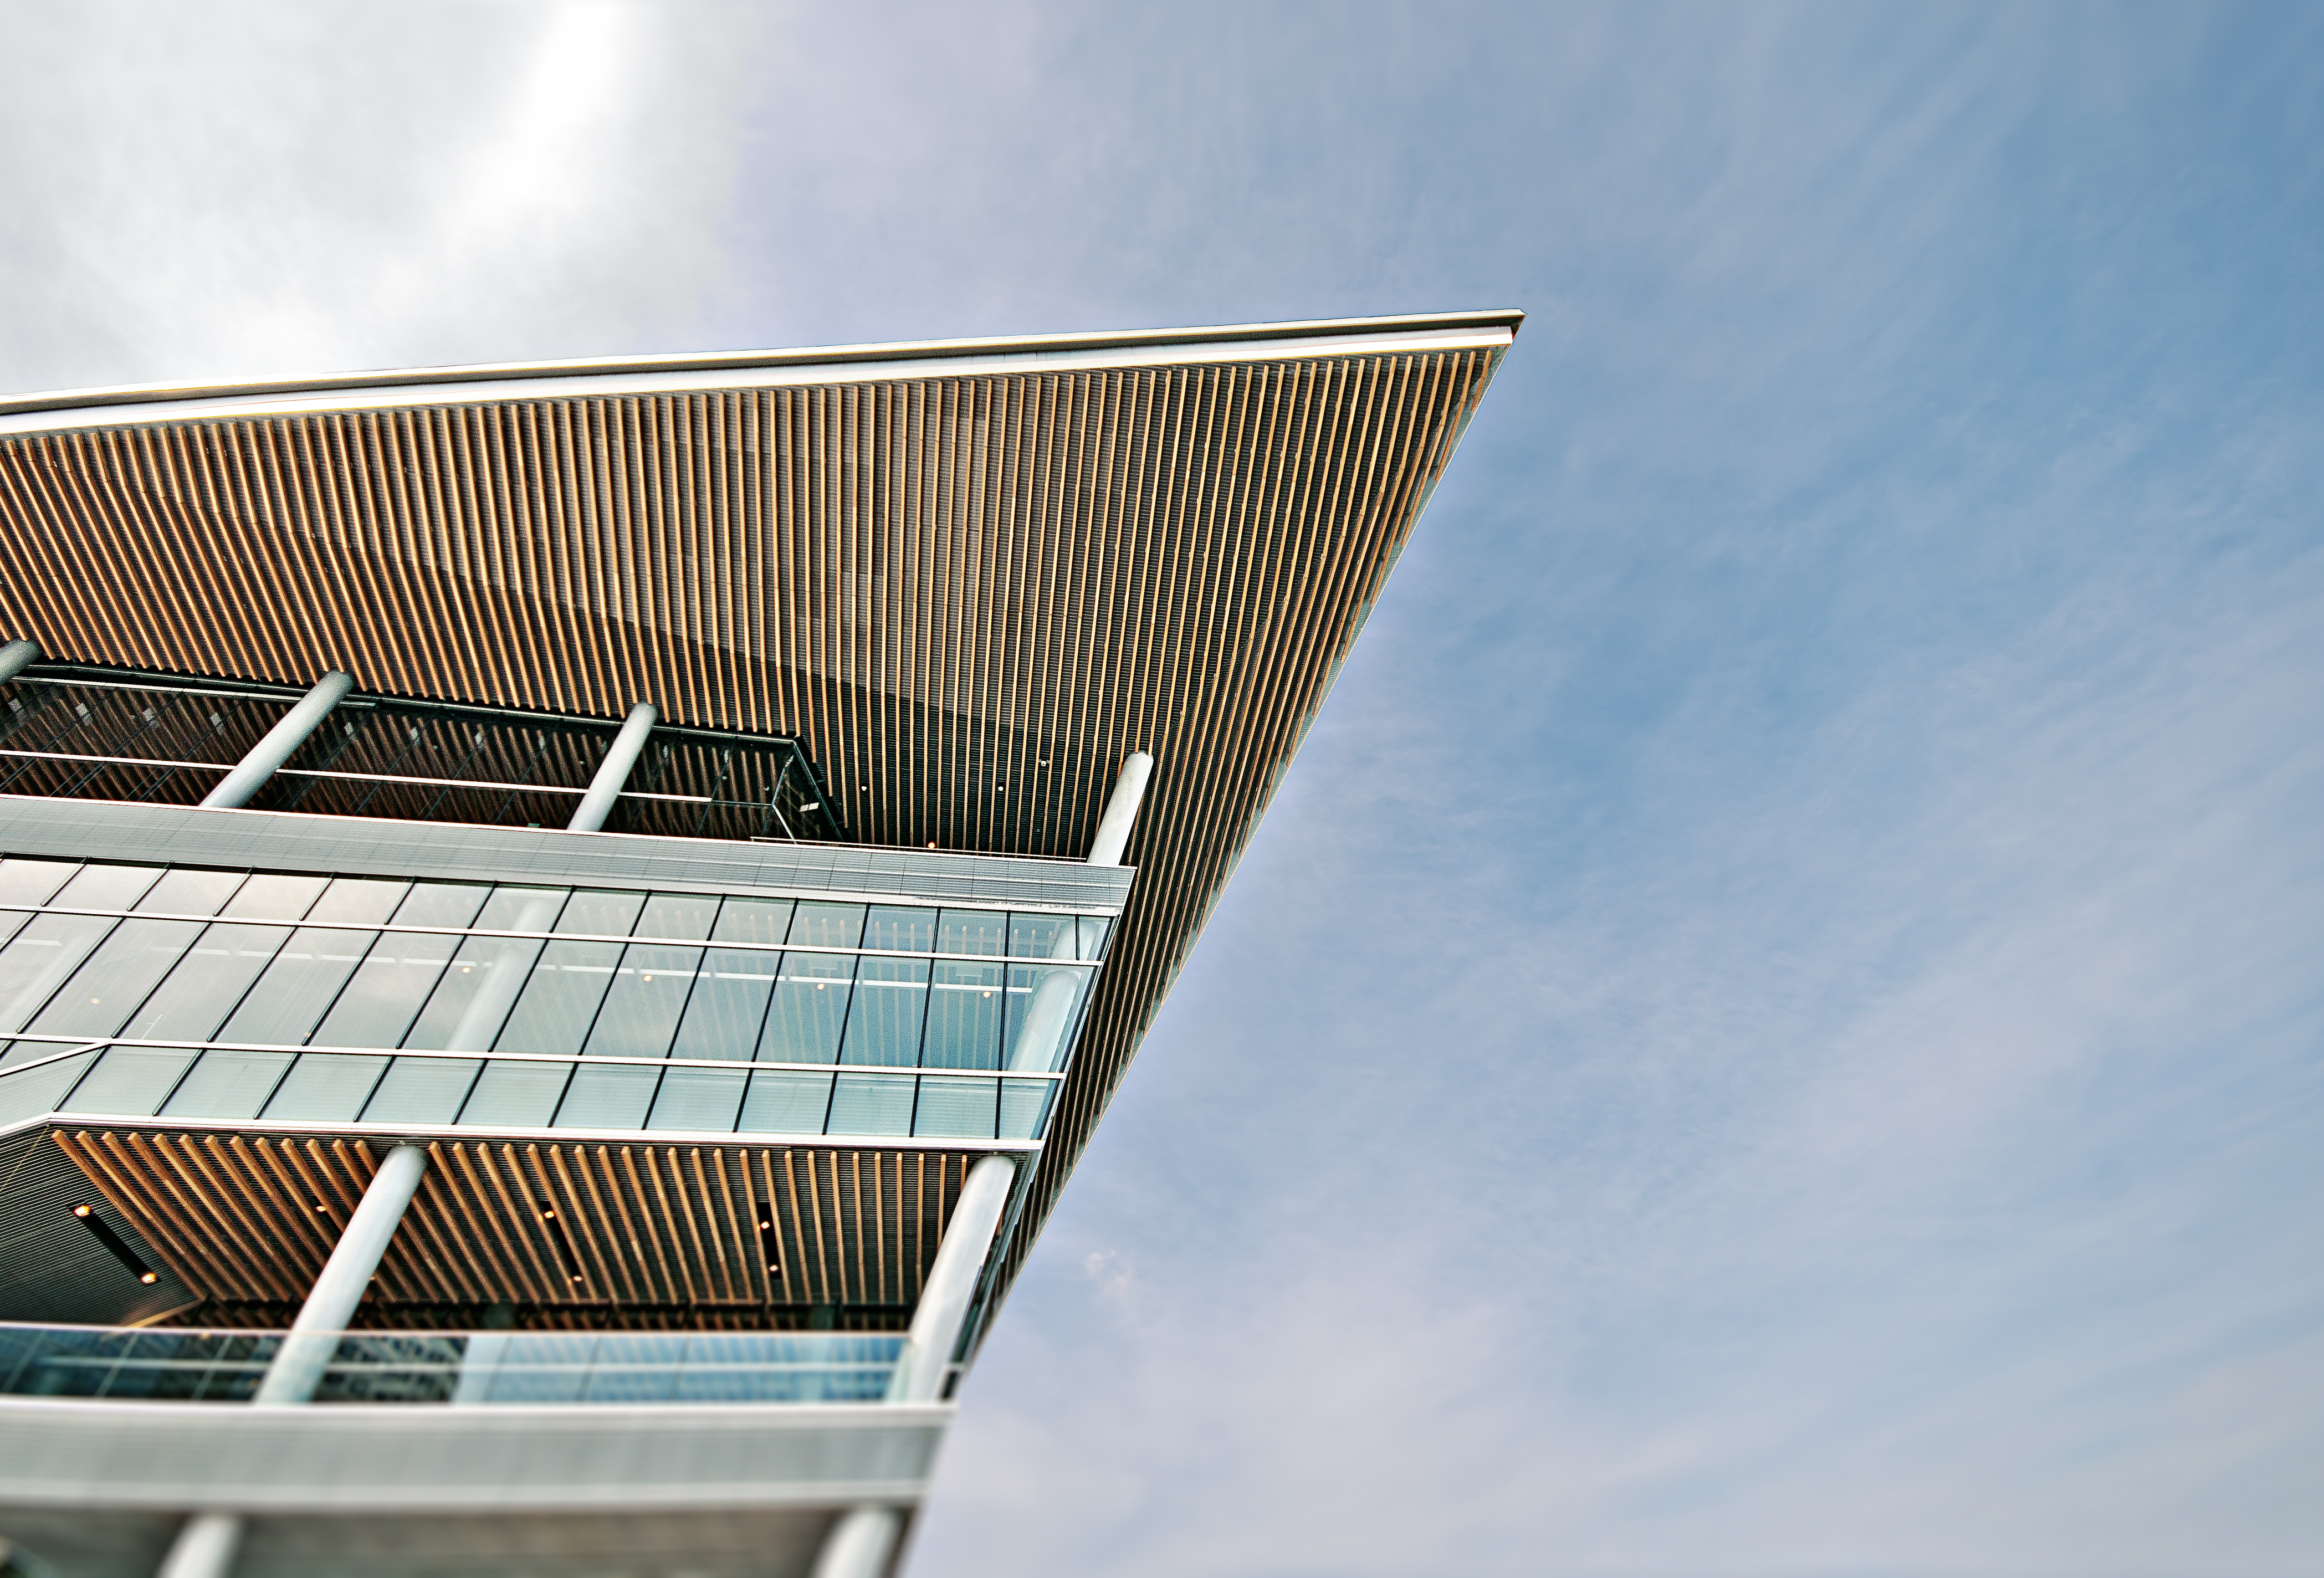
architecture, structure, sky, glass, roof, building, skyscraper, facade, stadium, corner, shape, window covering